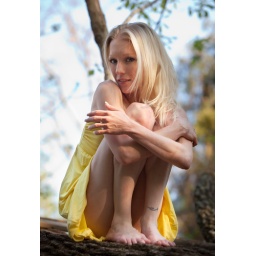
Jessie climbed a tree in her yellow dress and perches. Copyright (c) 2010 by Walt Stoneburner, All Rights Reserved.